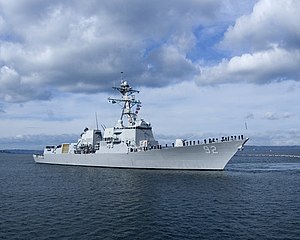
Destroyere i Arleigh Burke-klassen
USS Momsen ved Flådestationen i Everett
Dette er en oversigt over alle destroyerne i Arleigh Burke-klassen. I er der blevet bygget 66 enheder samt et yderligere antal under konstruktion og bestilt. Klassen er indtil videre bygget i tre versioner omtalt som Flight I, II og IIA hvor der er en del tekniske og kosmetiske forskelle mellem de forskellige versioner. En fjerde version, Flight III, er også bestilt.